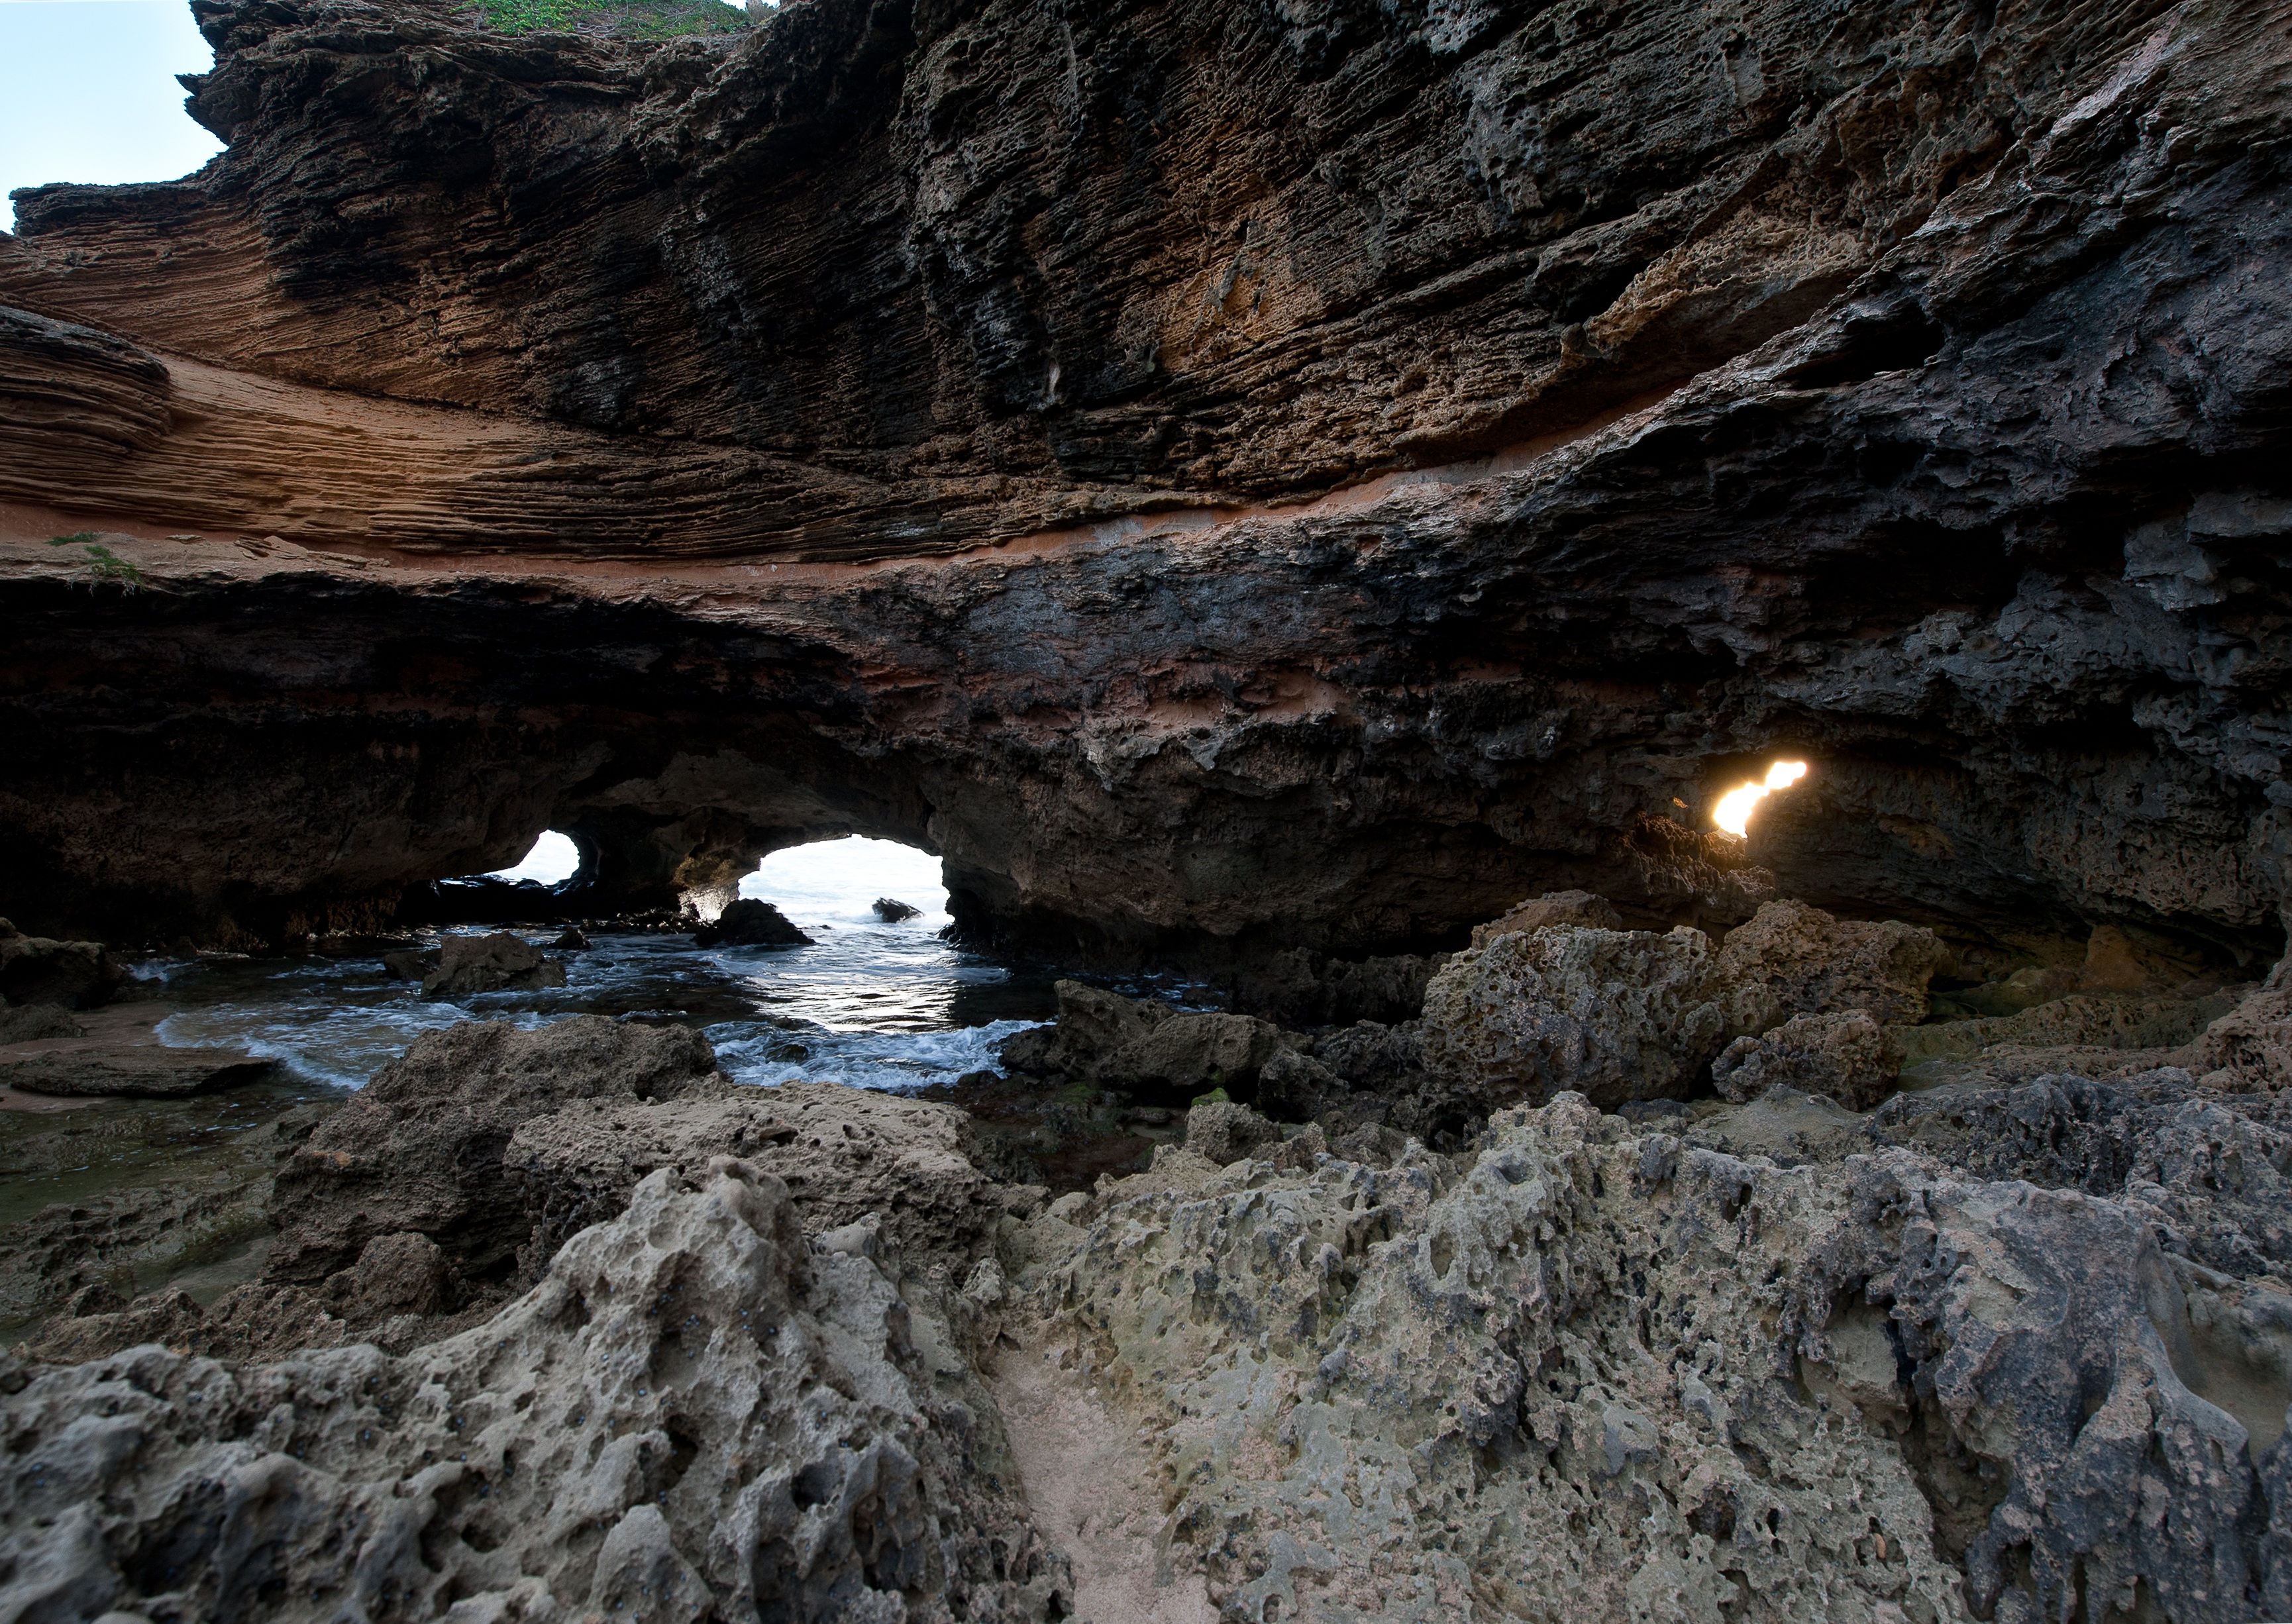
beach, coast, nature, rock, ocean, coastline, formation, cliff, cave, tourism, terrain, australia, rocks, geology, victoria, wadi, landform, natural arch, sea cave, geographical feature